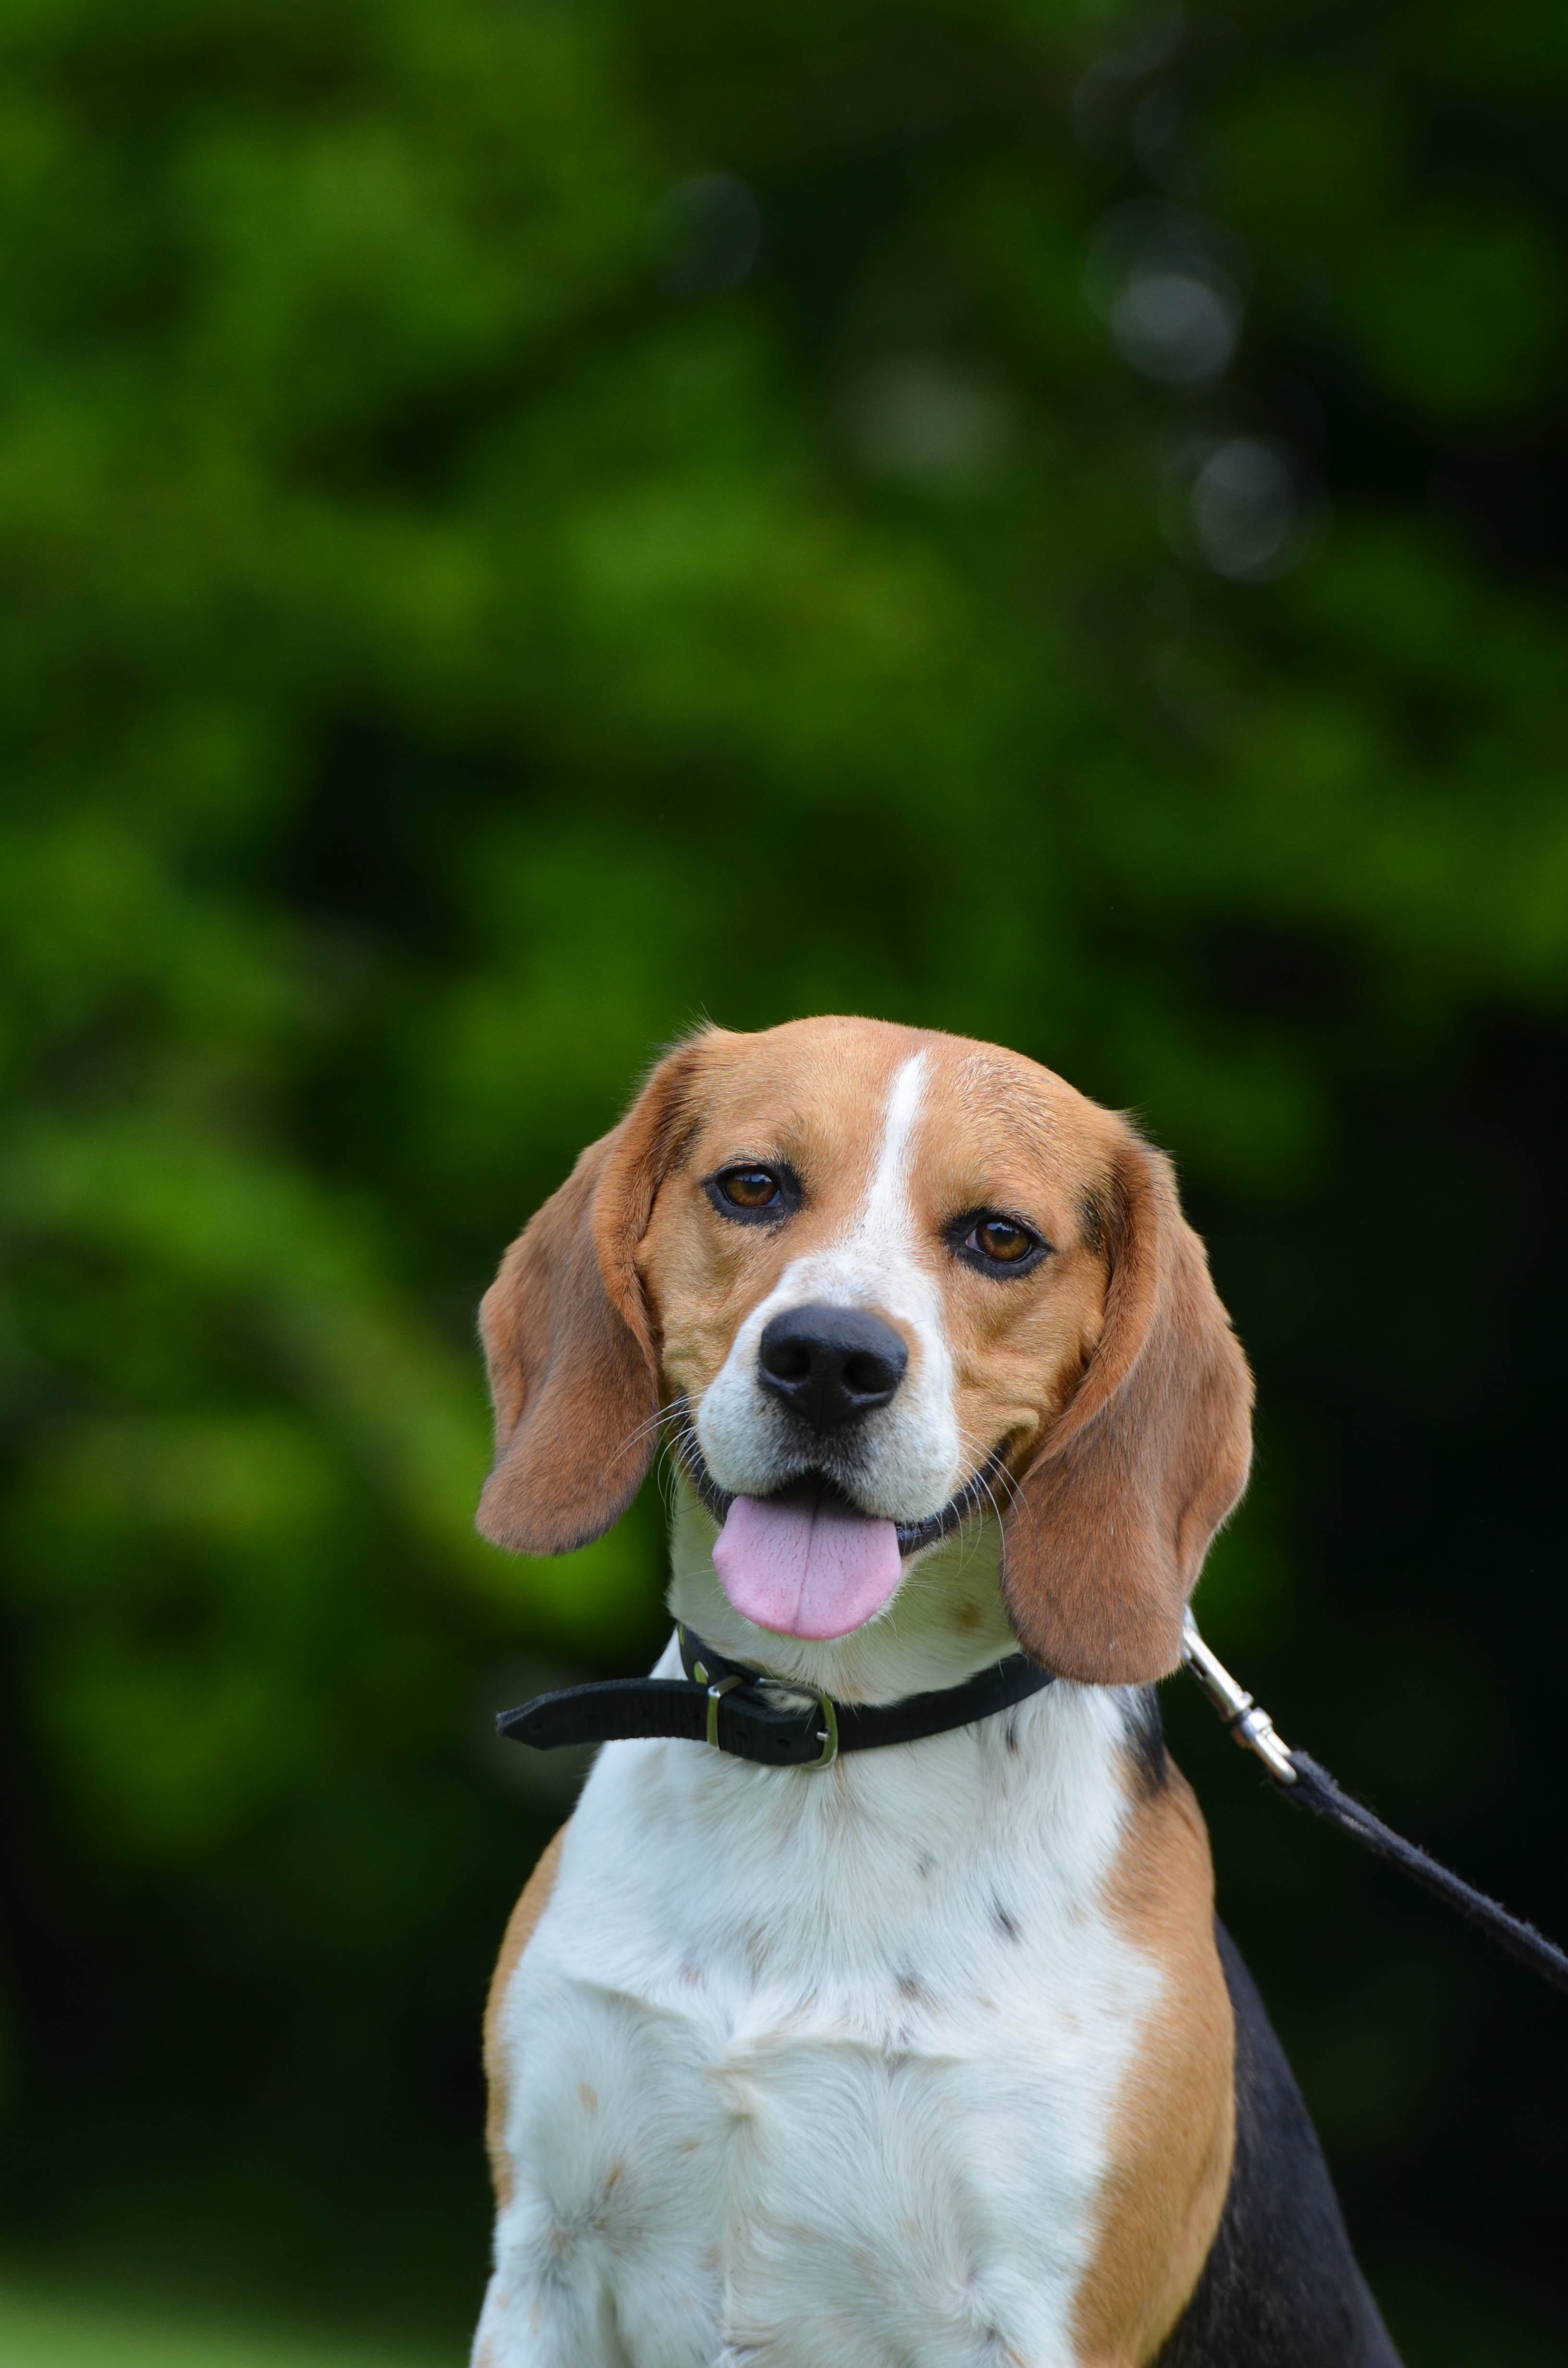
puppy, dog, summer, portrait, mammal, hound, hunting dog, vertebrate, beagle, harrier, dog breed, scent hound, pack dog, dog like mammal, carnivoran, beagle harrier, american foxhound, basset art sien normand, english foxhound, treeing walker coonhound, estonian hound, finnish hound, hamiltonst vare, drever